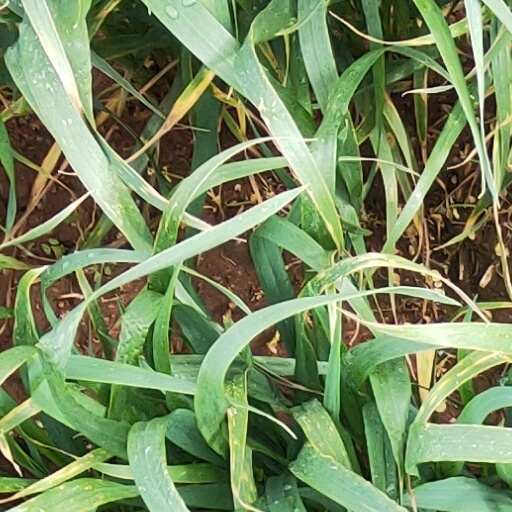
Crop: wheat